Describe the emotion expressed in this image:  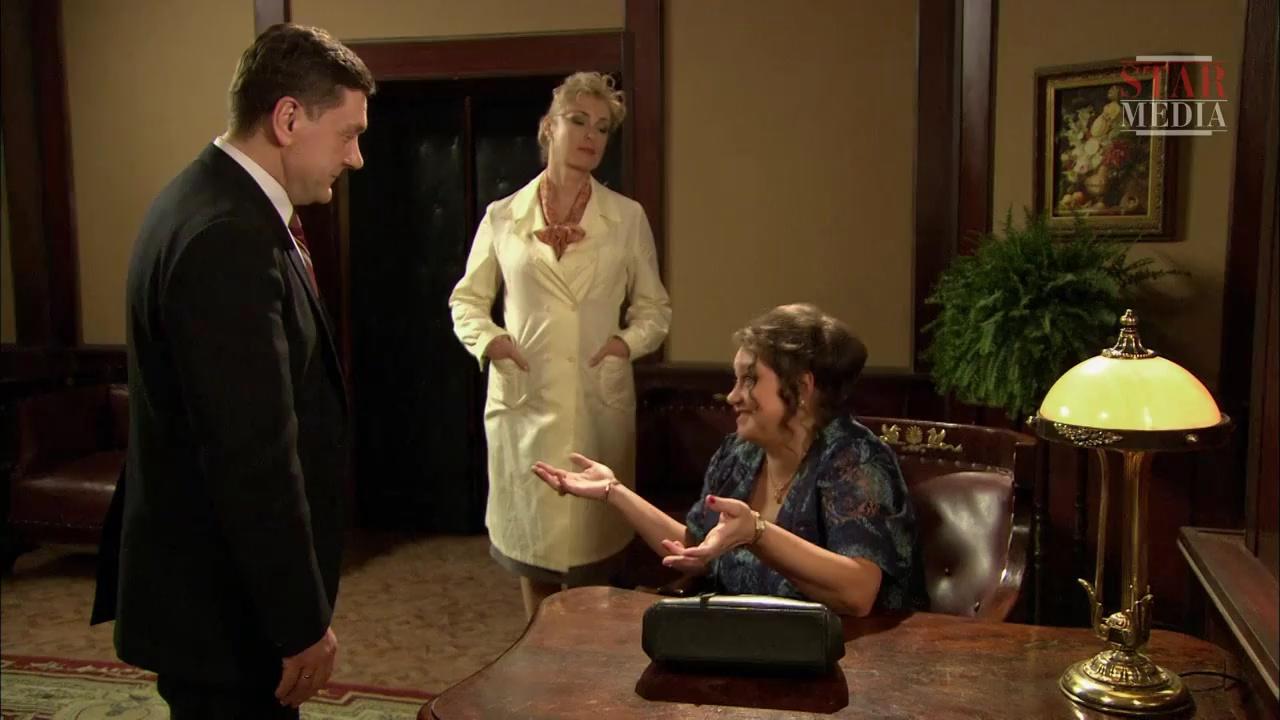
This person displays Fear, valence and arousal with low intensity.